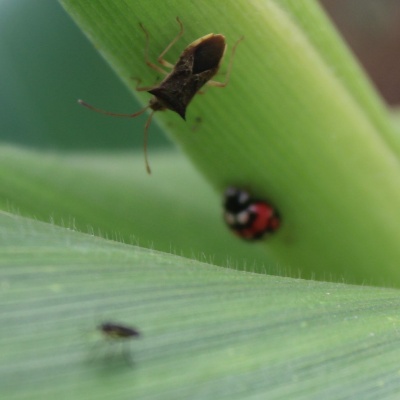
Crop: Maize
Condition: leaf beetle